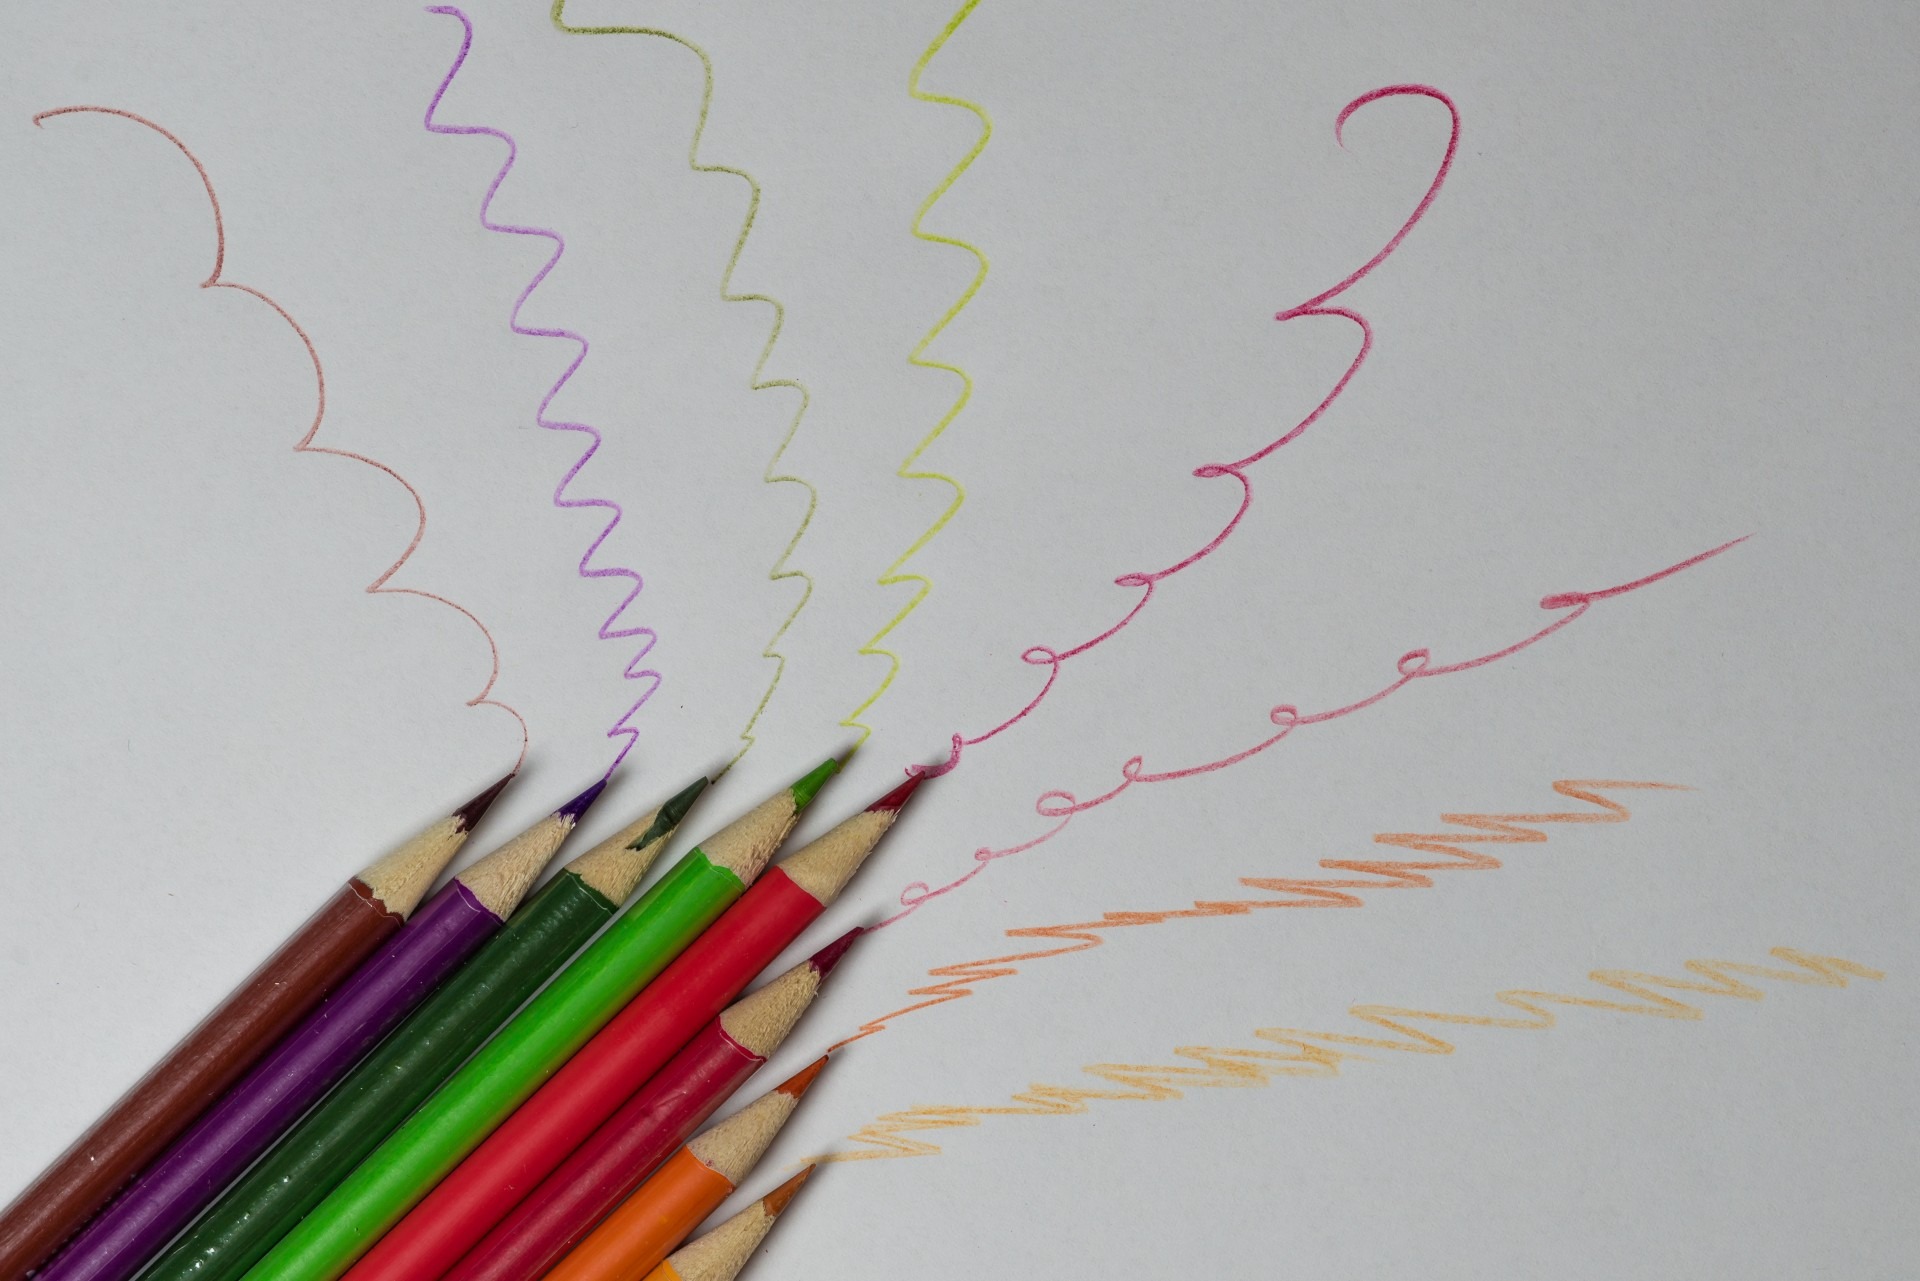
writing, forest, wood, line, color, instrument, toy, education, nib, art, lines, colors, background, sketch, drawing, handwriting, school, pencils, shape